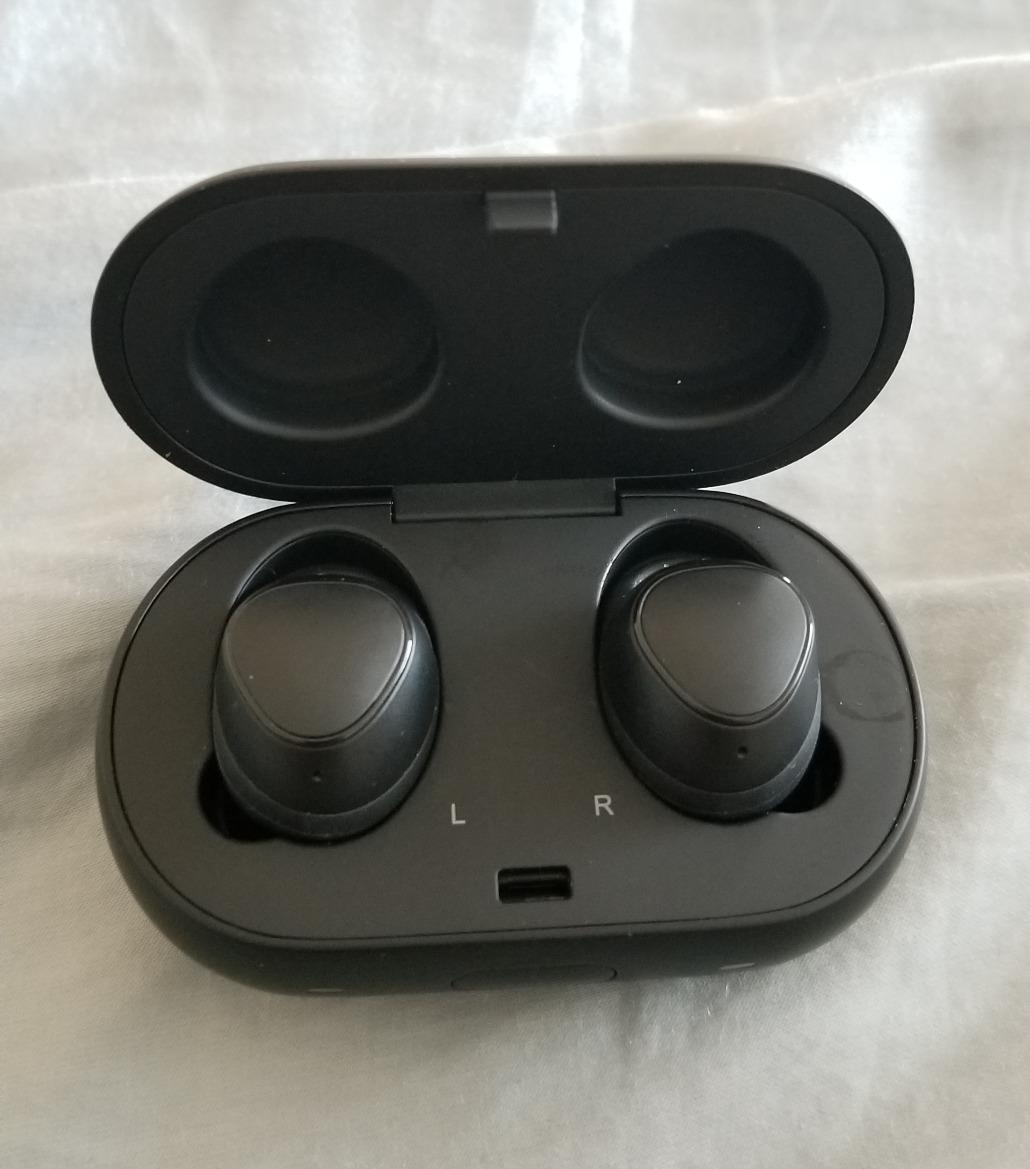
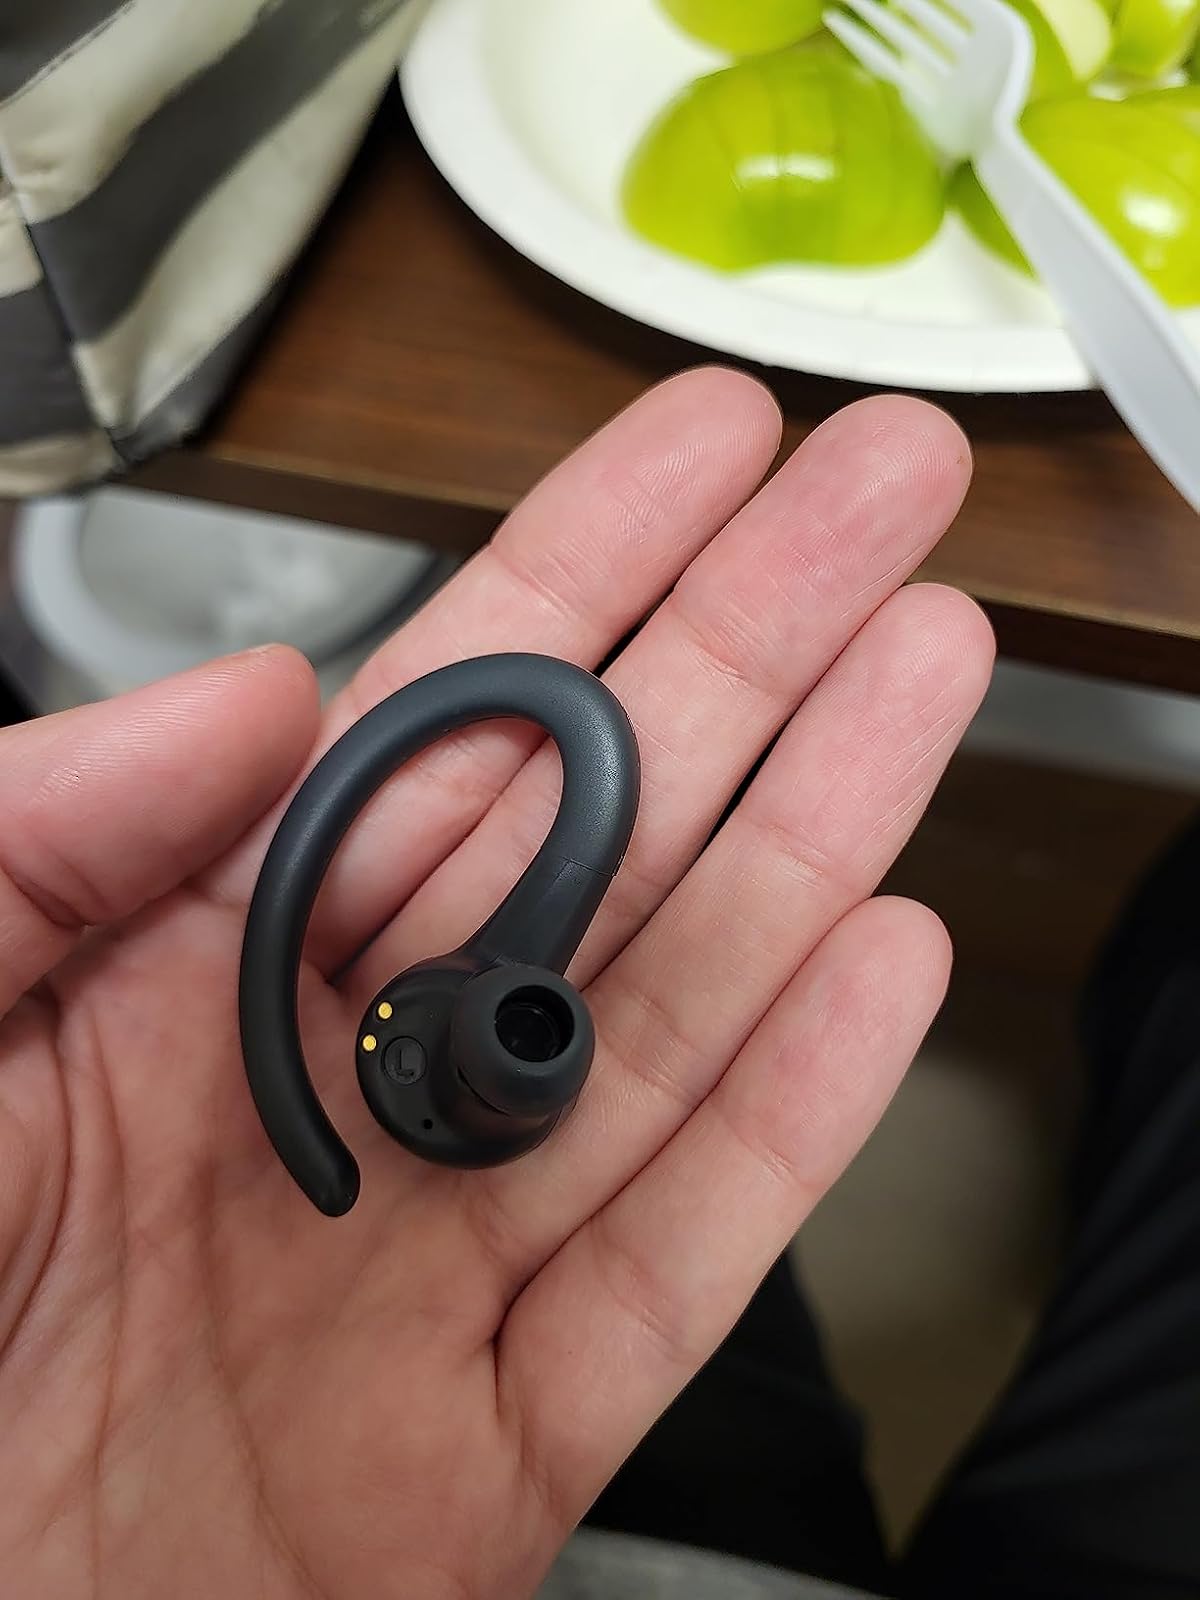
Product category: earbuds
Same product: no